Little Robin Redbreast

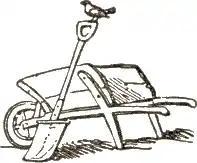
An illustration for the rhyme from "The Only True Mother Goose Melodies" (1833)

‘Little Robin Redbreast’ is an English language nursery rhyme, chiefly notable as evidence of the way traditional rhymes are changed and edited. It has a Roud Folk Song Index number of 20612.